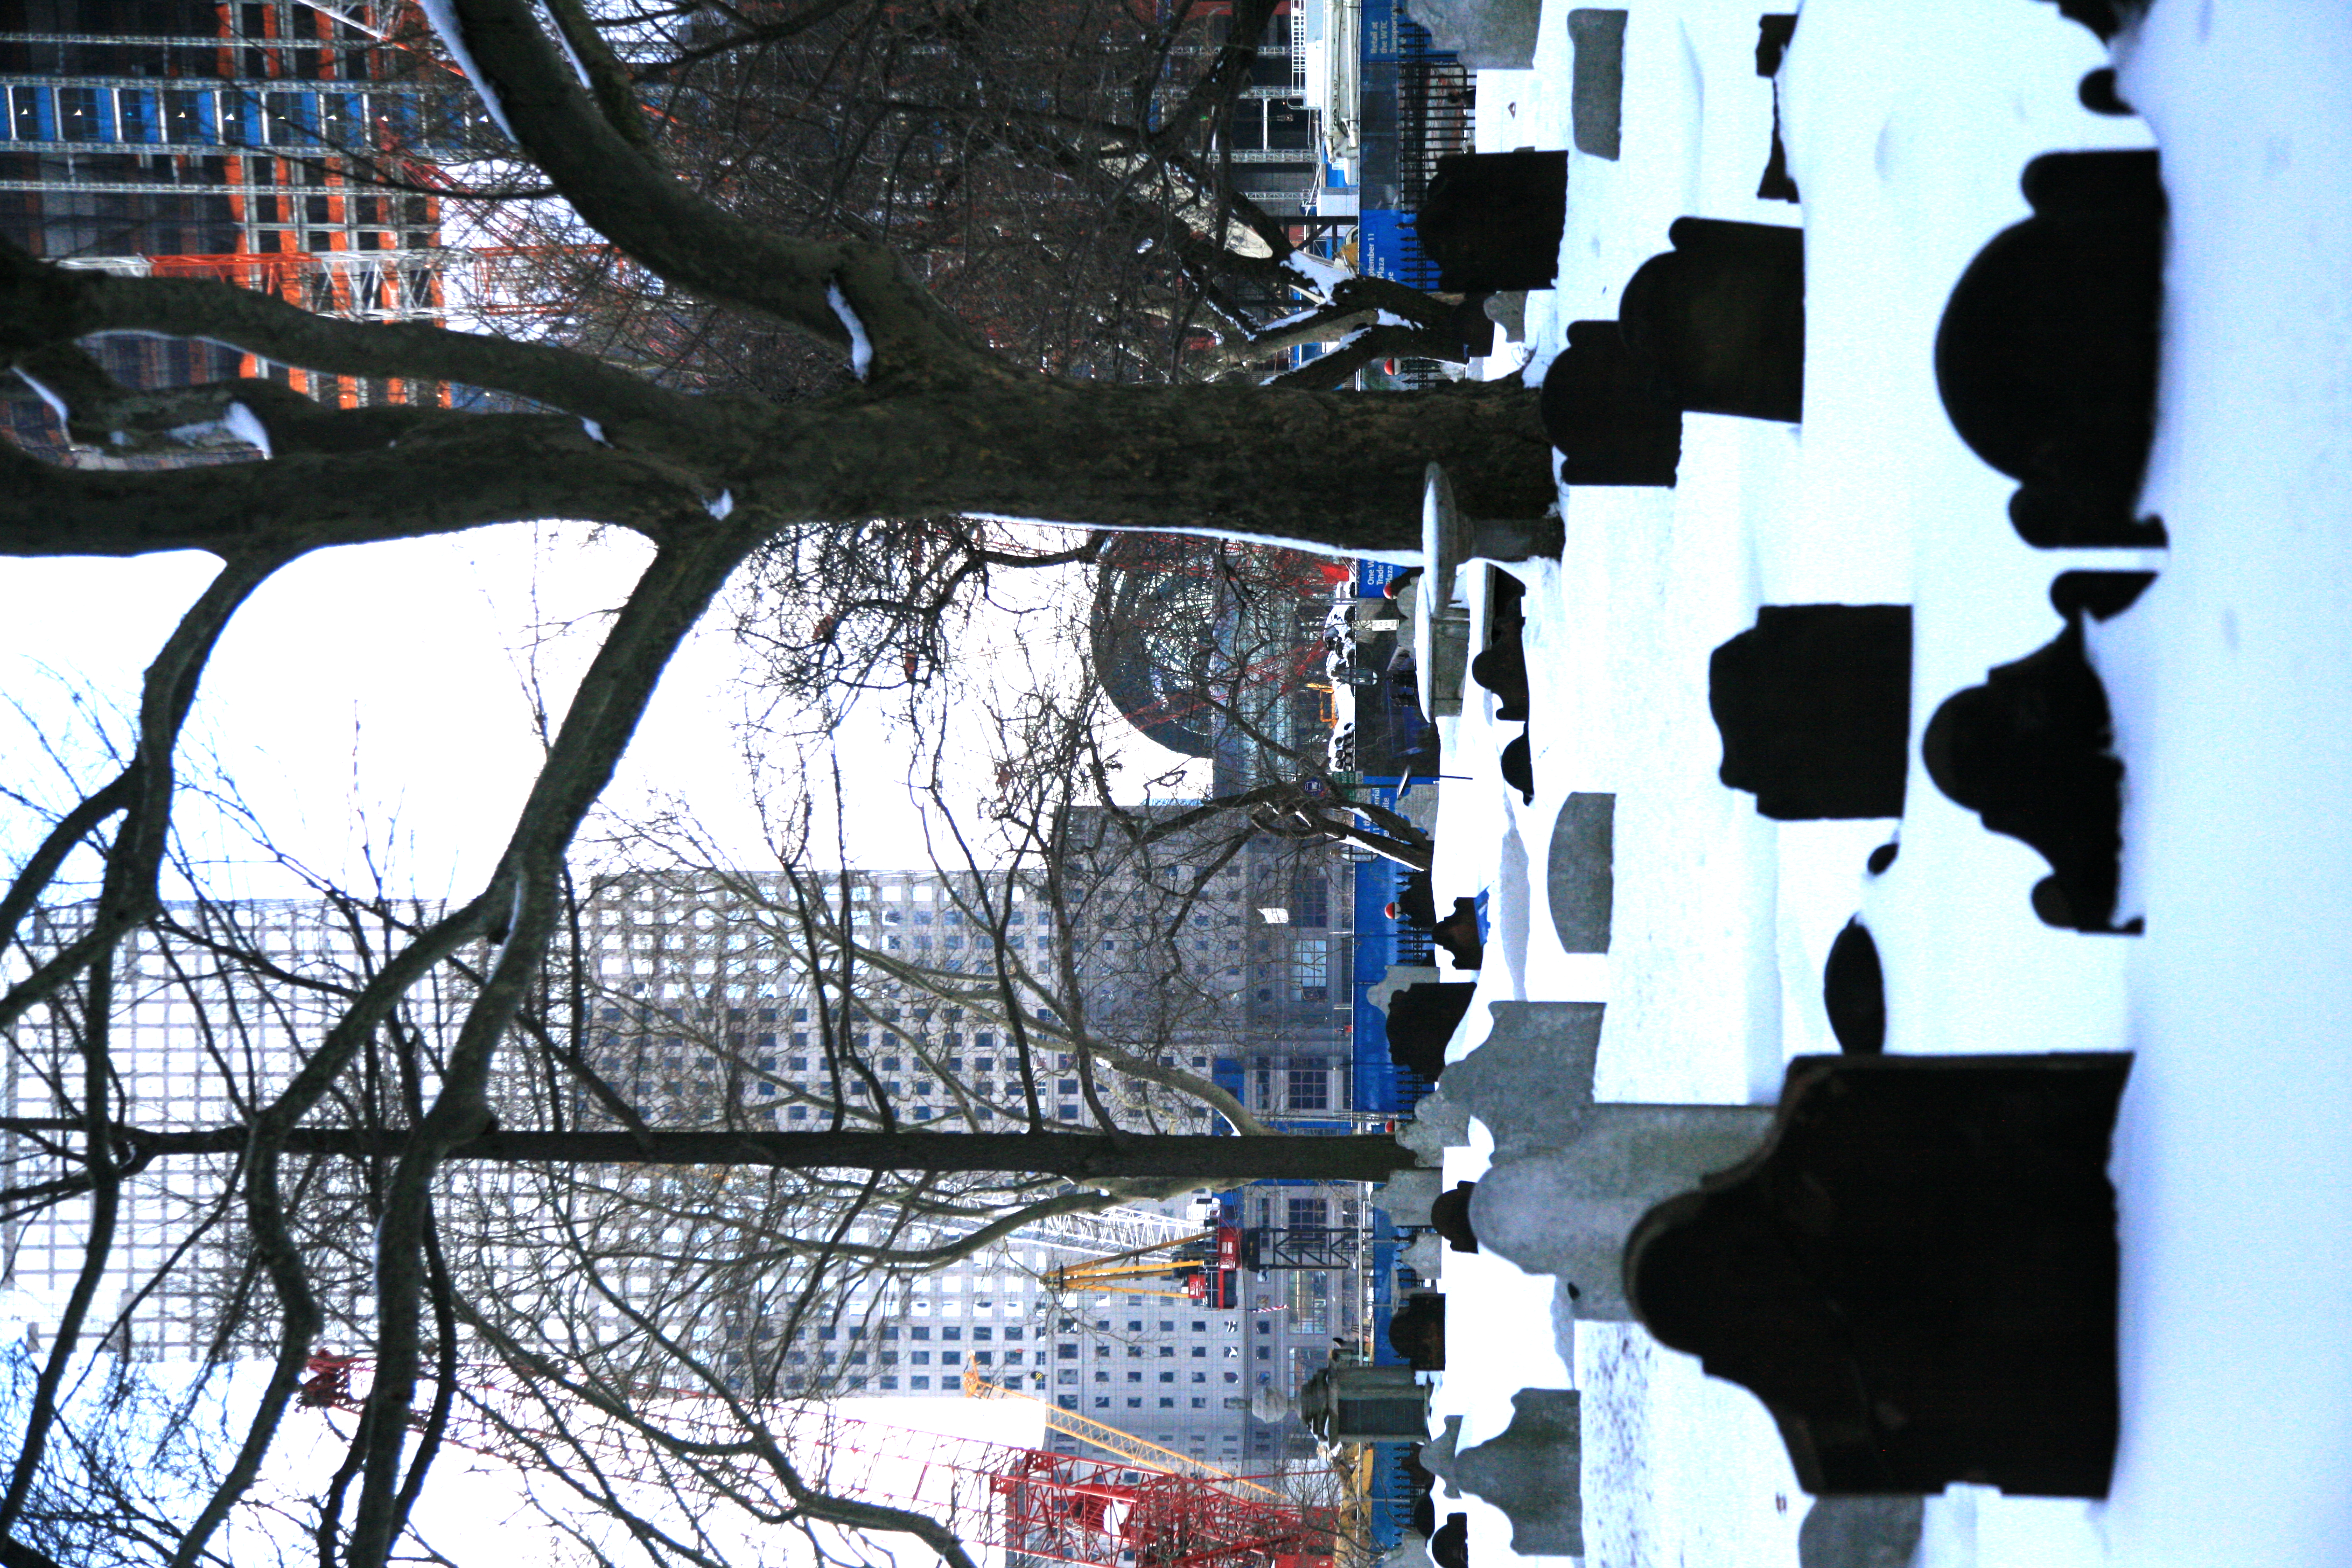
tree, snow, winter, spring, nyc, weather, season, newyork, newyorkcity, ny, 911, worldtradecenter, wtc, groundzero, september11th, worldtradecentersite, september11attacks, stpaulschapel